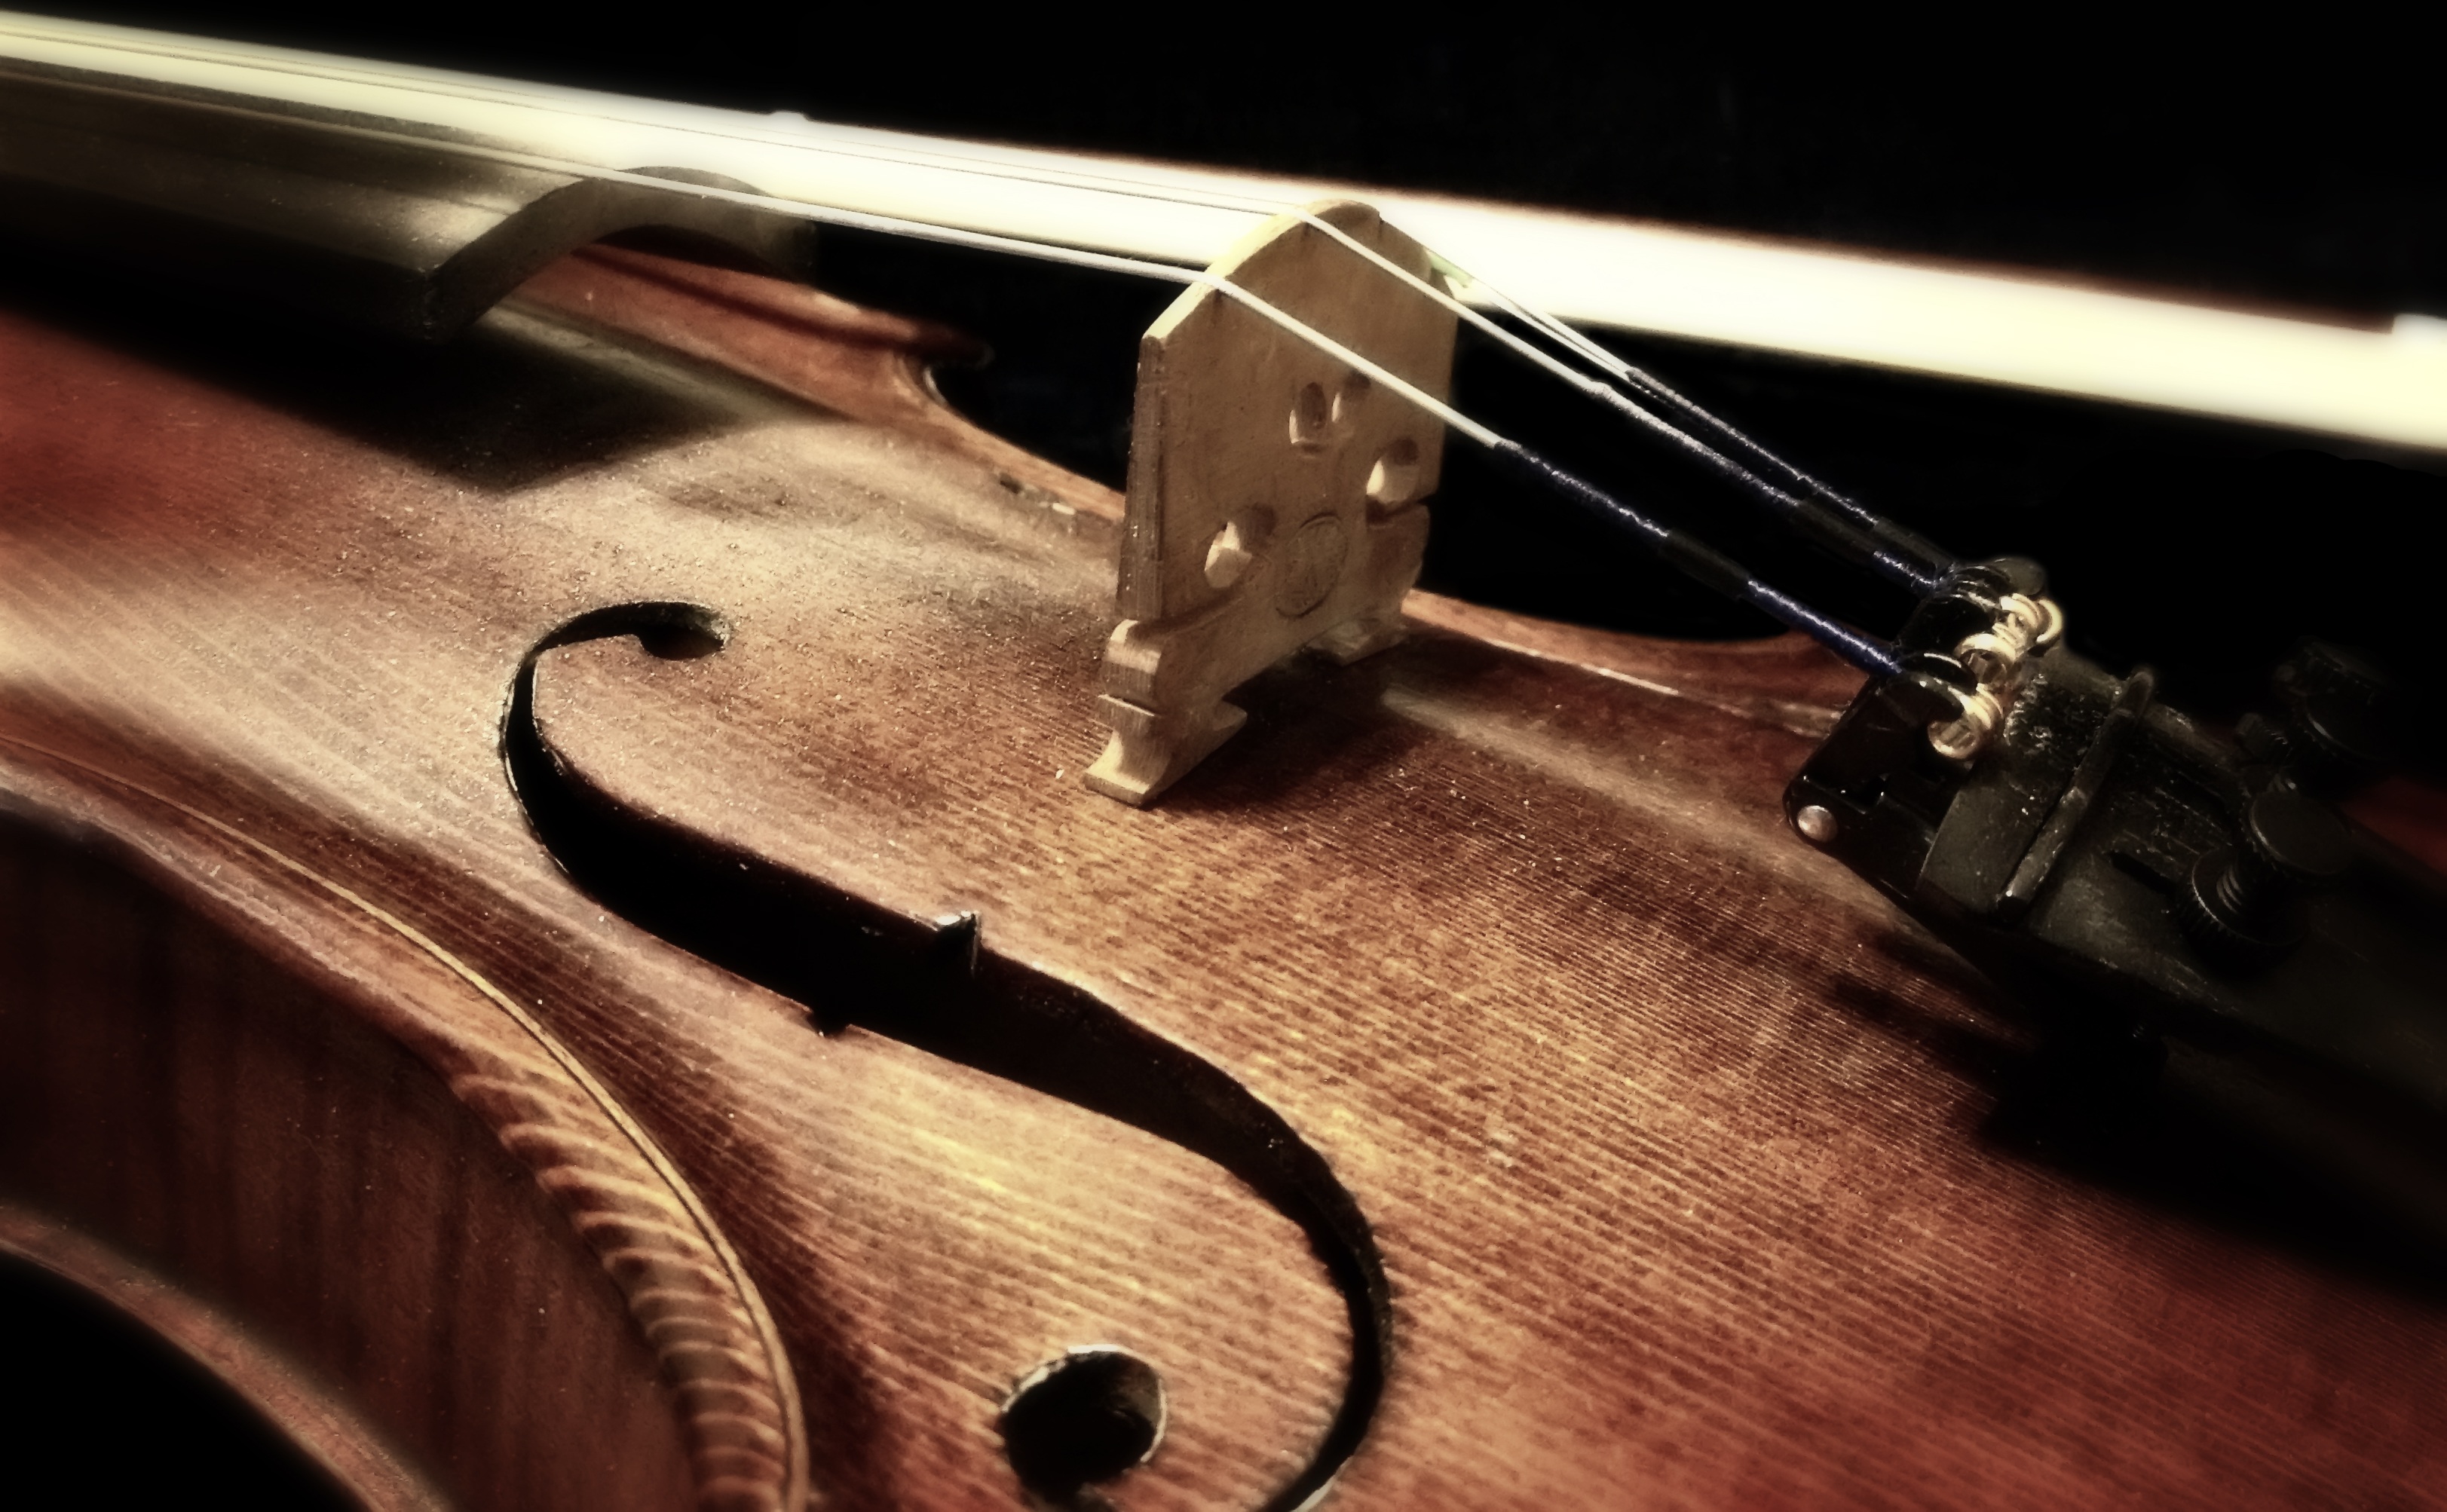
music, guitar, acoustic guitar, musical instrument, close up, violin, cello, bass guitar, viola, firearm, classical music, string instrument, bowed string instrument, violin family, plucked string instruments